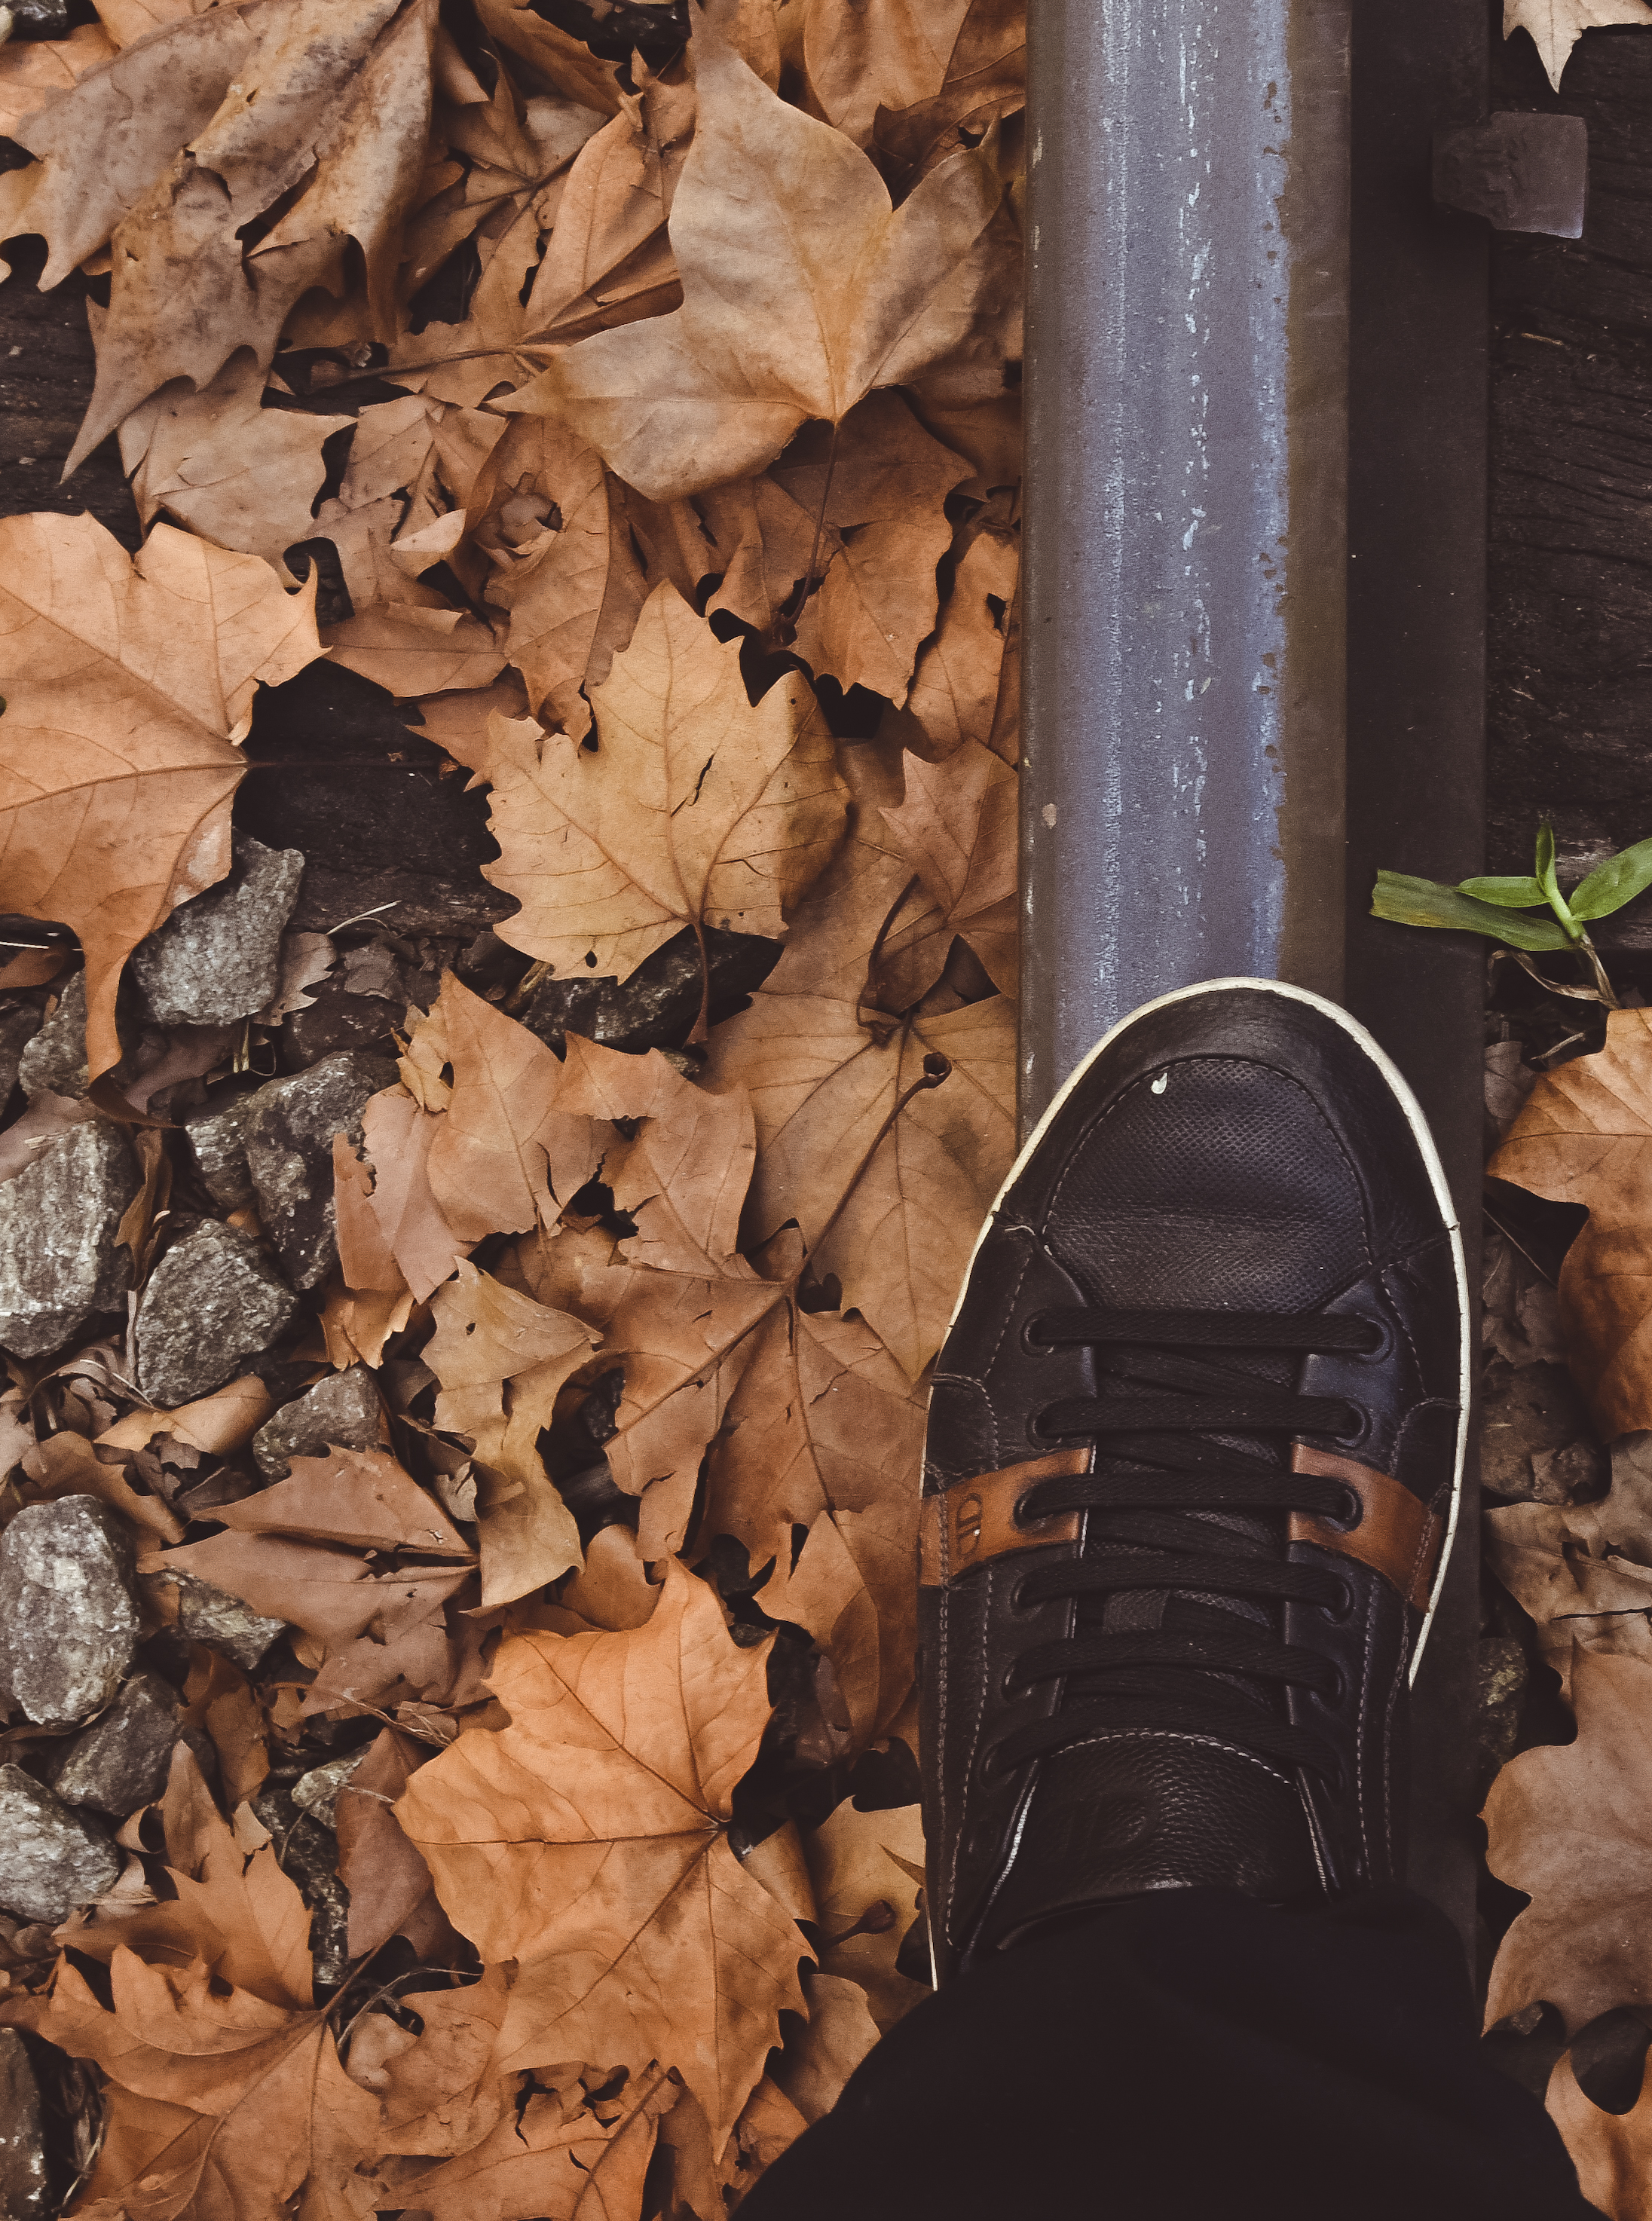
abstract, beautiful, irregular, steel, stones, leaf, footwear, brown, shoe, autumn, tree, soil, wood, plant, deciduous, boot